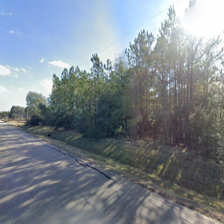
Label: streetView